Heinz-Wolfgang Schnaufer

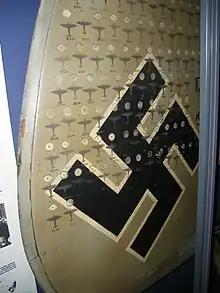
One of the tail fins of Heinz-Wolfgang Schnaufer's Bf 110. It displays all of his 121 victories, Imperial War Museum (2010)

Schnaufer became the leading night fighter pilot on 9 November 1944. Schnaufer surpassed "Oberst" Helmut Lent's record of 102 night-time victories, after he claimed three Lancasters shot down from a force of 235 Lancasters from No 5. Group which attacked the Dortmund-Ems Canal. Schnaufer, whose victory total stood at 106 at the end of 1944, failed to shoot down a single bomber in January 1945. It was his first month without filing a claim since April 1943.